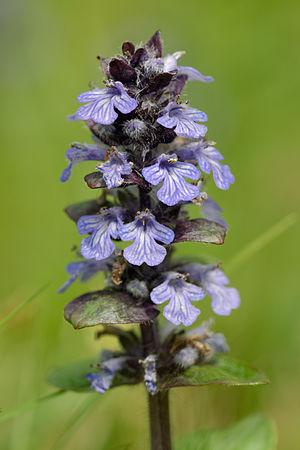
Bugle rampante (Ajuga reptans) poussant dans un pré à vaches à Paslières, Auvergne.